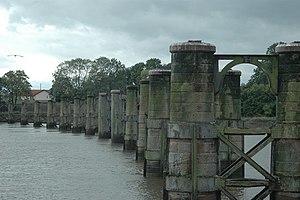
Forth Railway Bridge. La construction de la voie ferrée entre Throsk et Alloa a été décidée en 1879 en tant que une branche de la section South Alloa du Caledonian Railway. Le CR a absorbé la ligne en 1884 et celle-ci fut fermée le 6 mai 1968. La photographie est prise du milieu de la rivière, à l'endroit où se trouvait la travée pivotante, et montre la partie sud du pont. Ce pont était le pont le plus en aval sur le Forth, jusqu'à l'ouverture du pont du Forth à Queensferry.